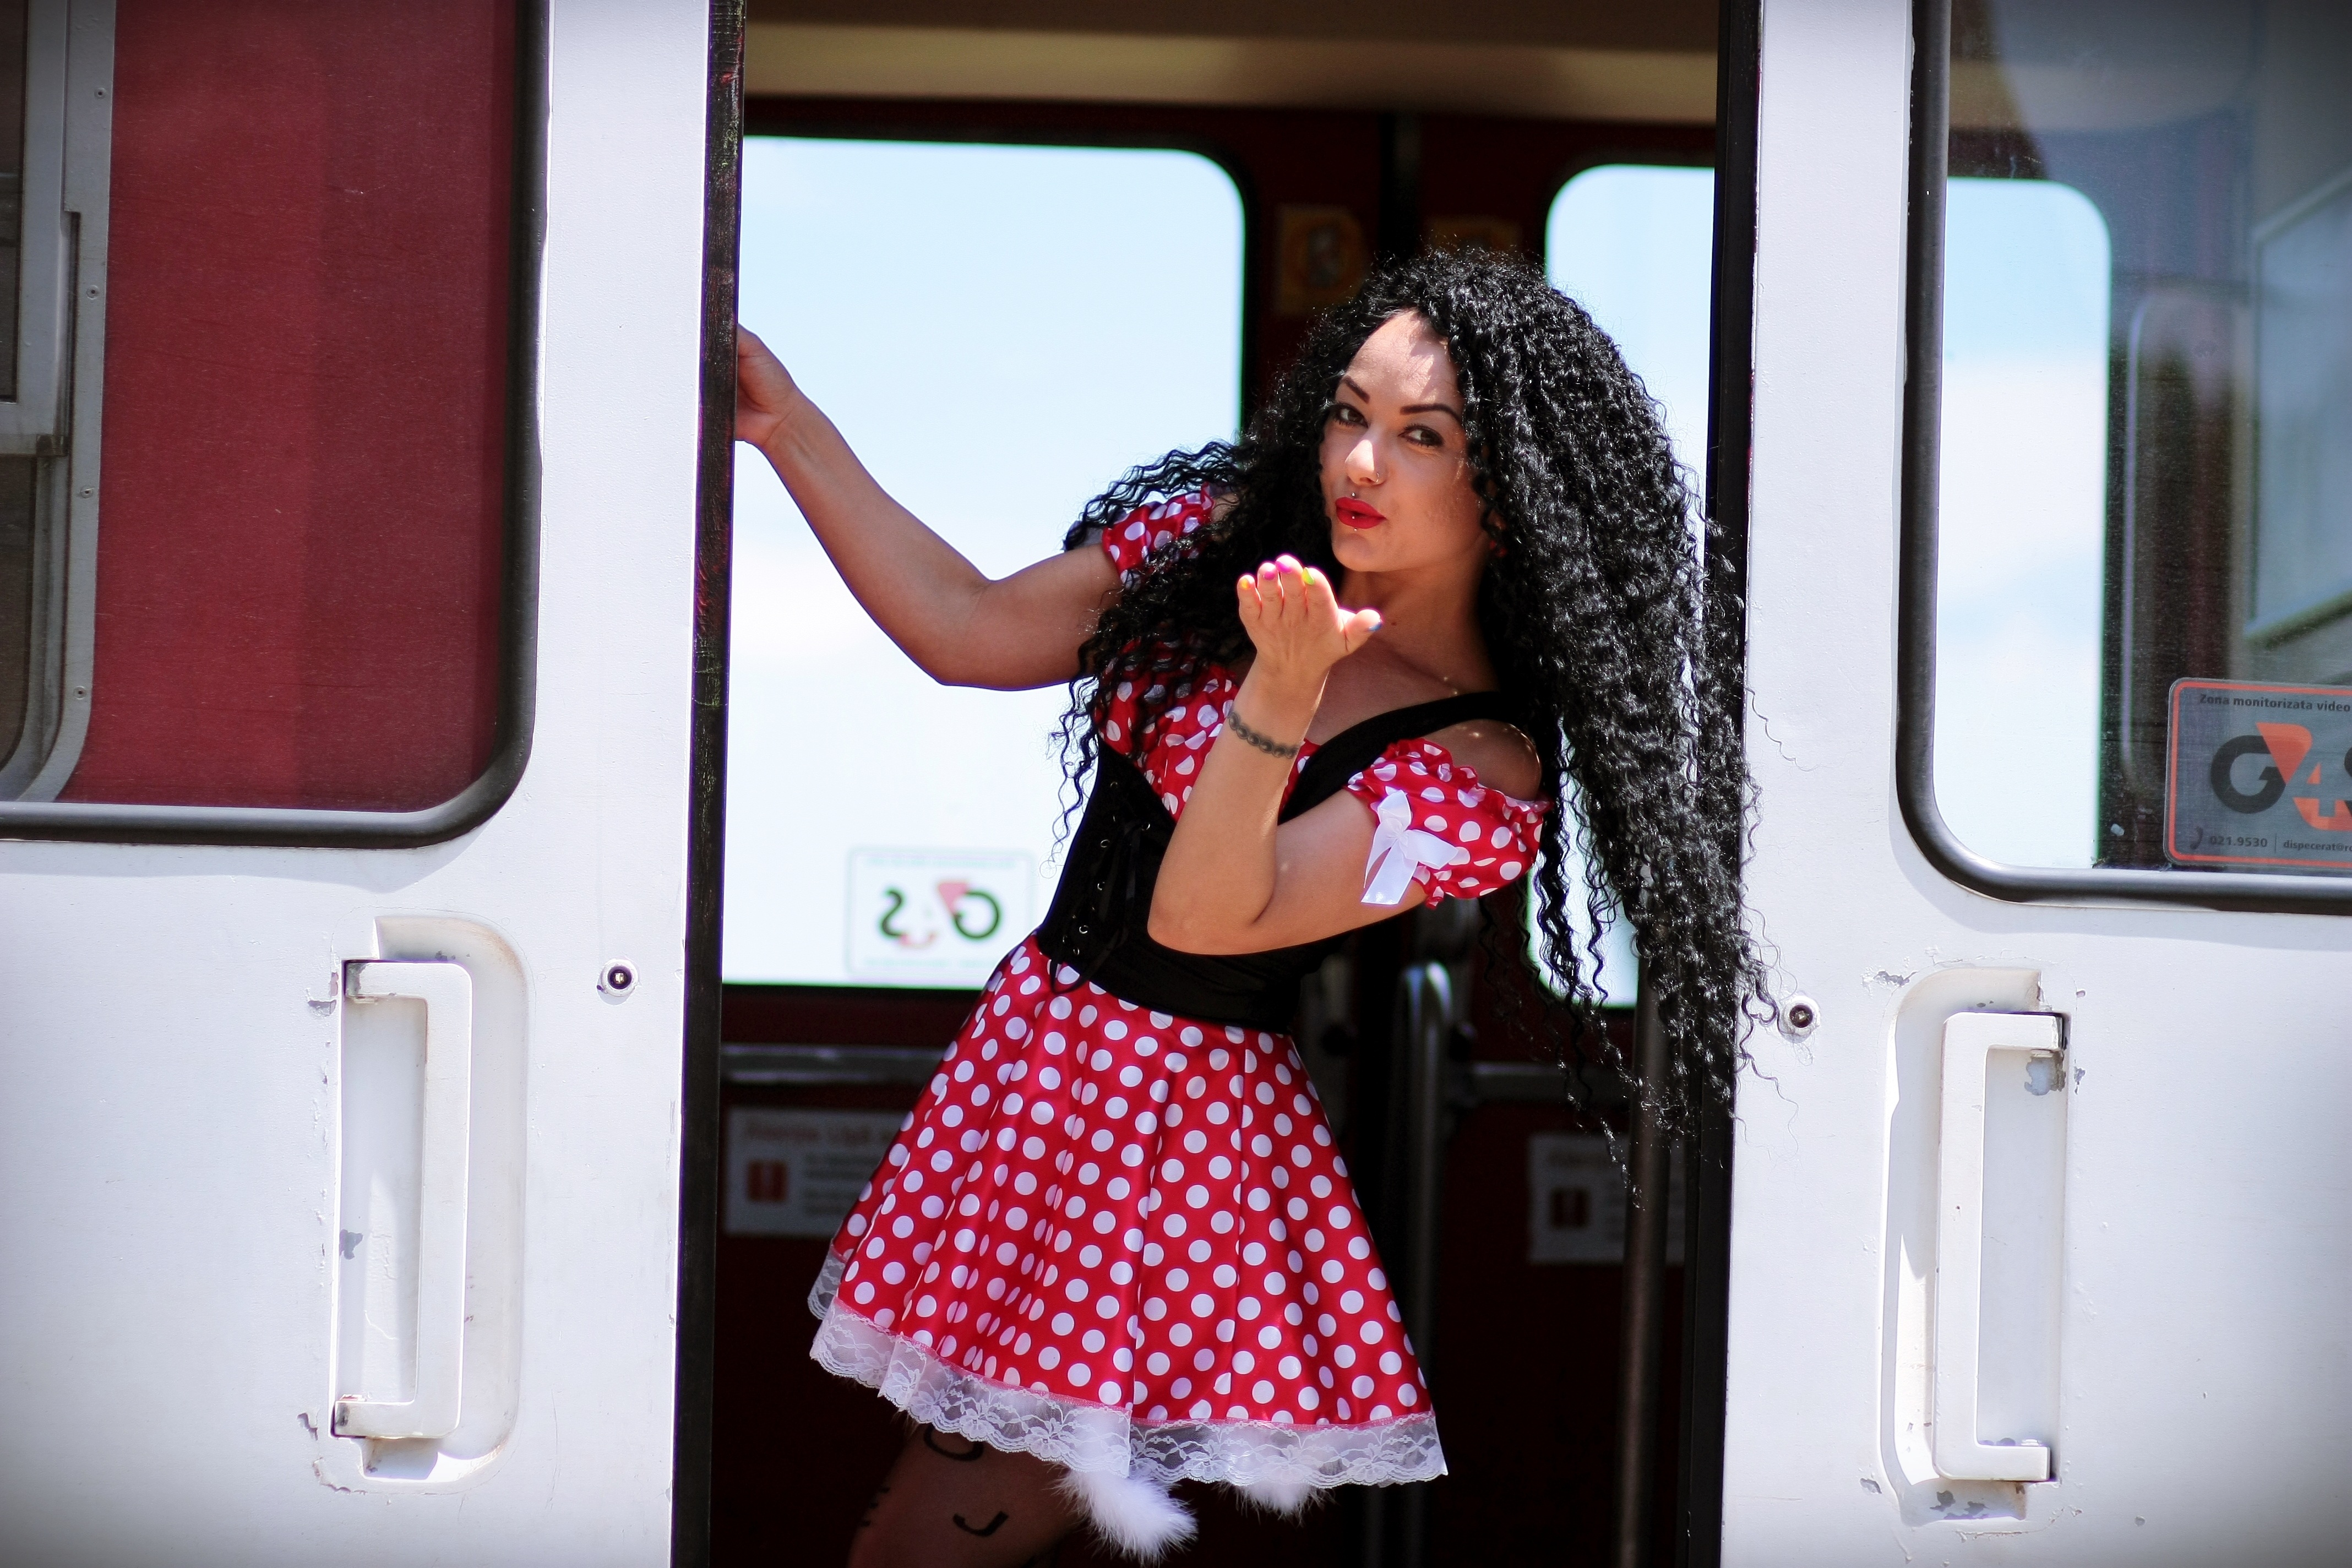
girl, photography, train, model, red, fashion, lady, human body, departure, dress, singing, beauty, goodbye, interaction, photo shoot